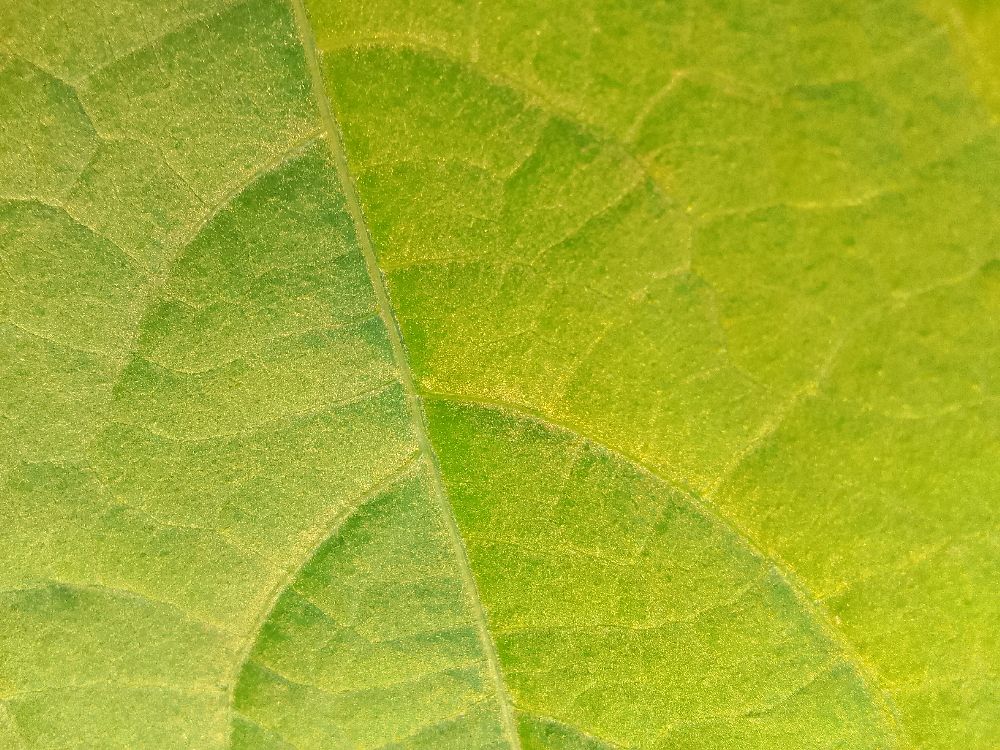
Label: healthy